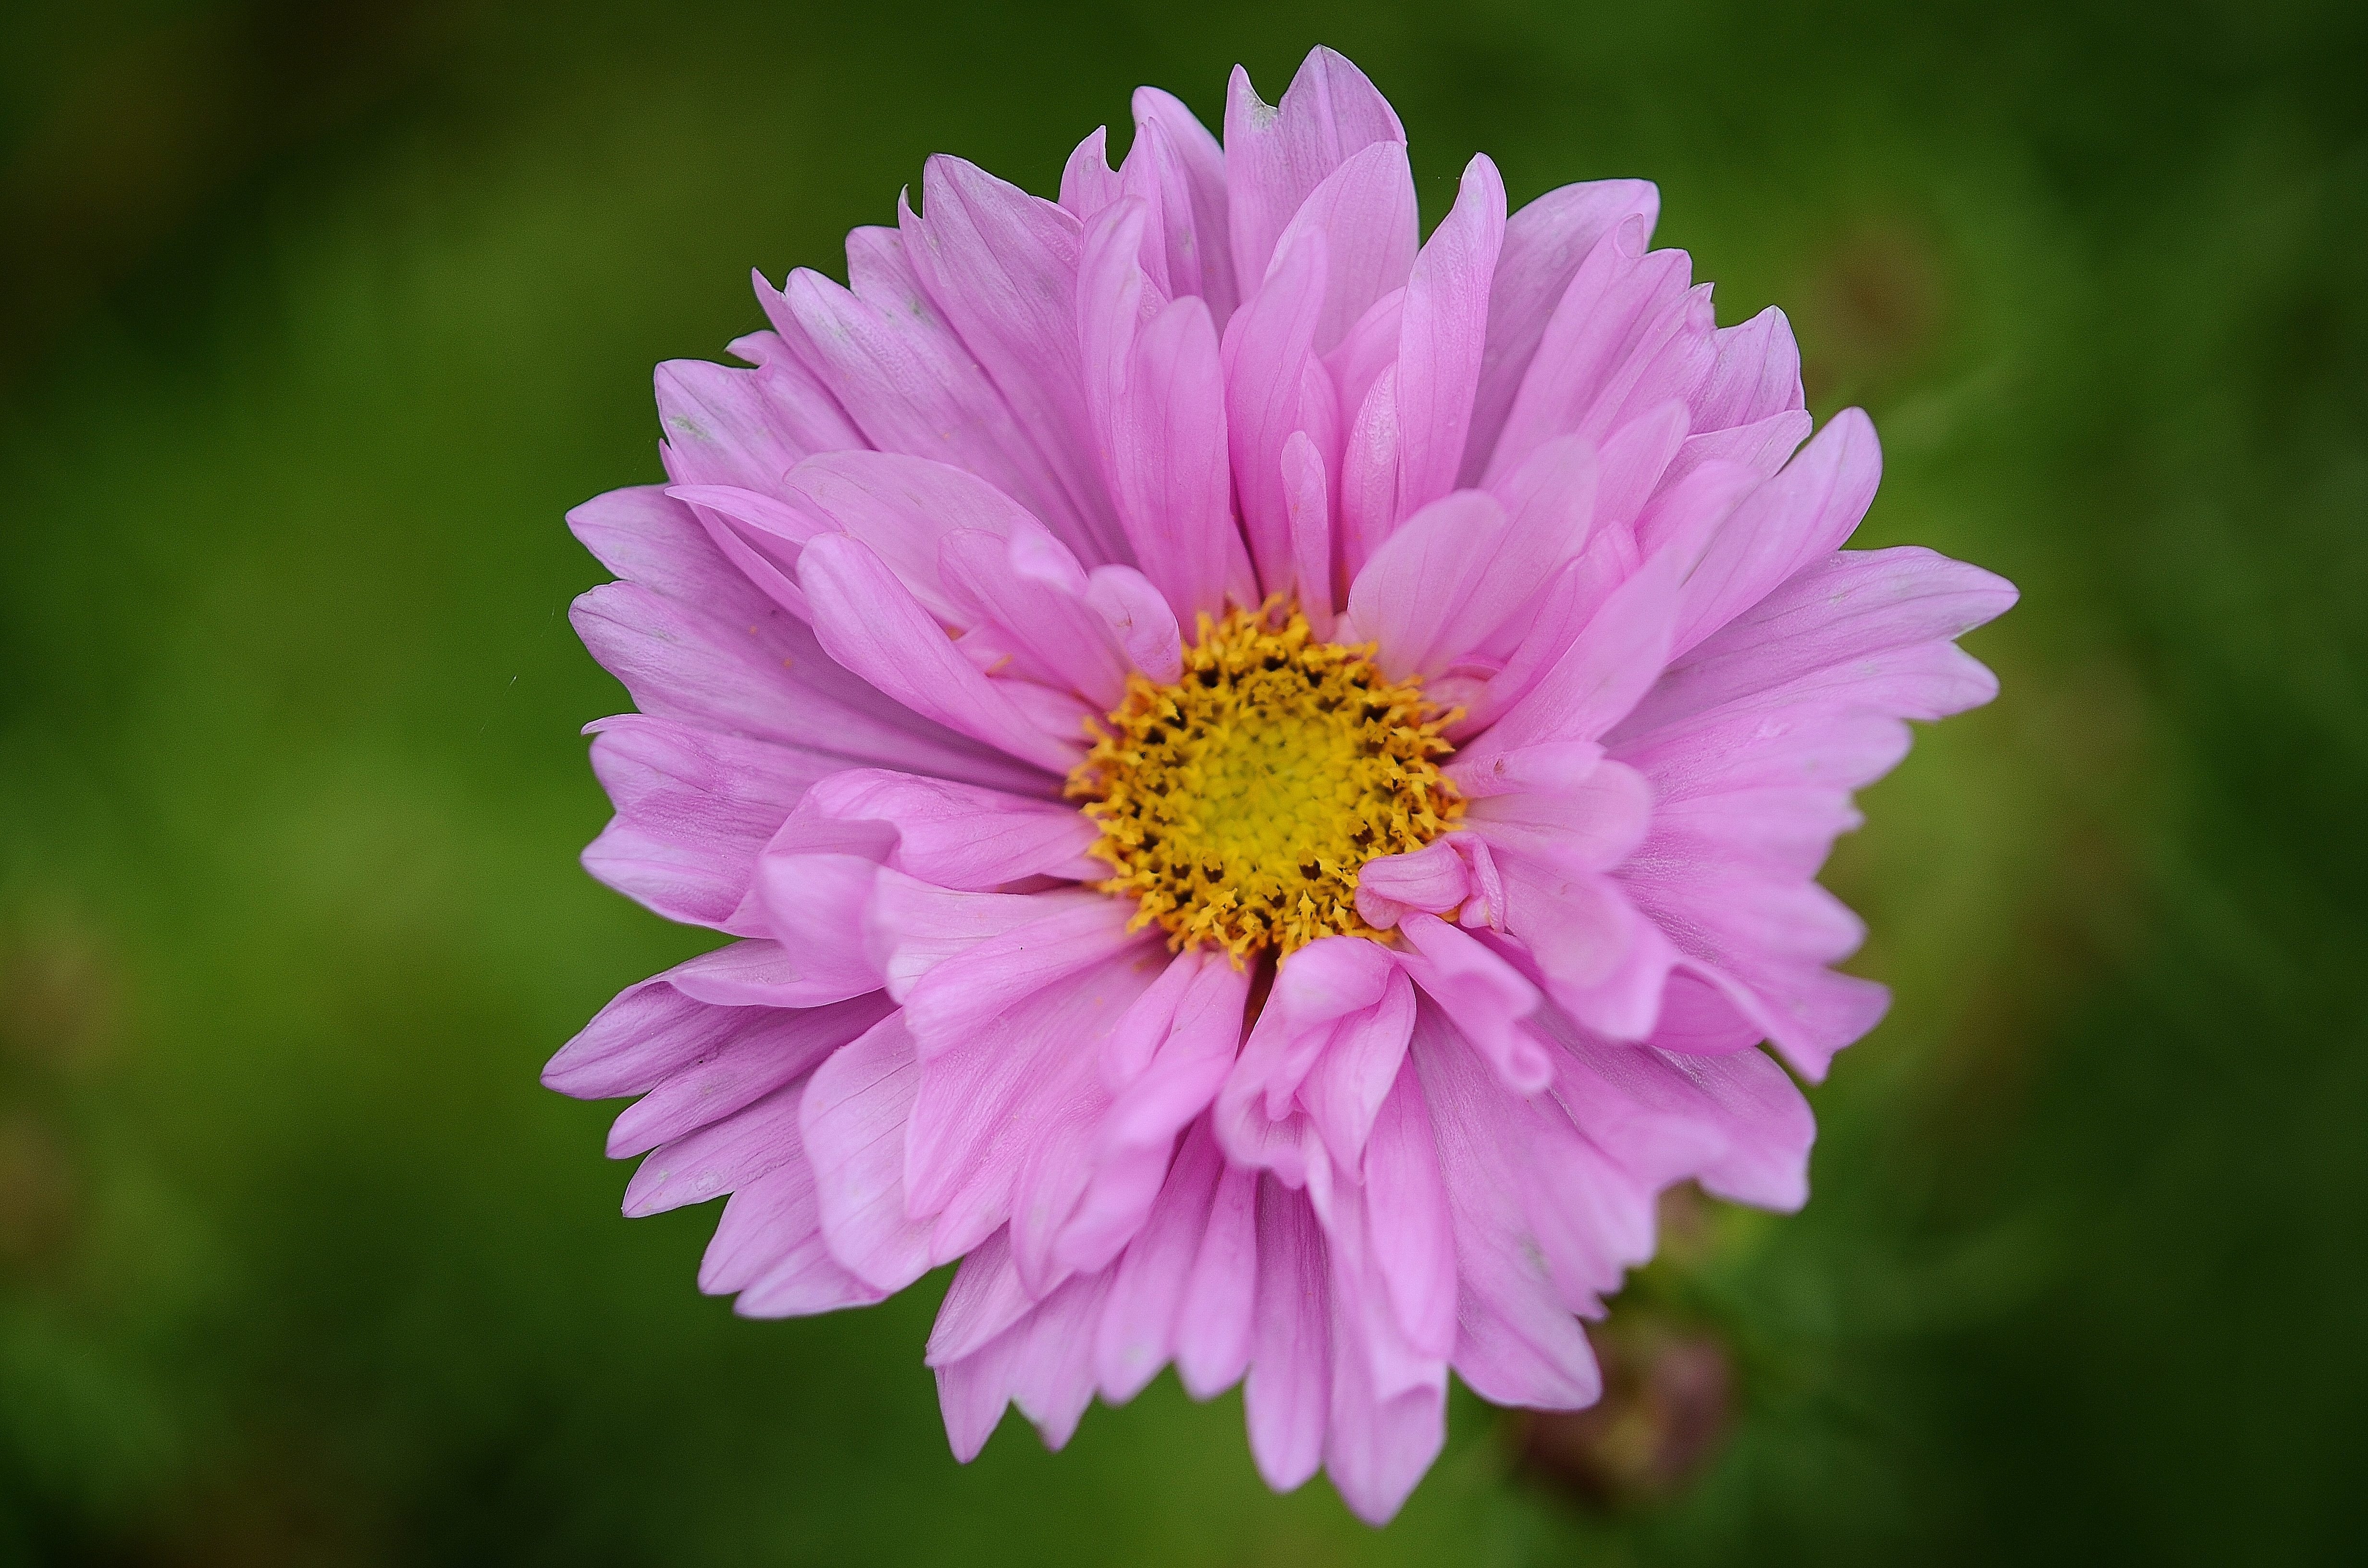
nature, plant, sky, leaf, flower, petal, bloom, summer, daisy, orange, green, macro, colorful, garden, pink, flora, plants, flowers, colors, background, beautiful, lilac, detail, pink flower, macro photography, flowering plant, daisy family, summer plant, annual plant, plant stem, land plant, garden cosmos